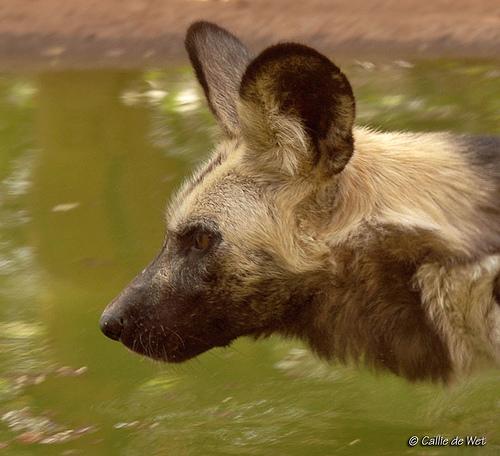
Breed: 211-n000025-African_hunting_dog